Kikkli

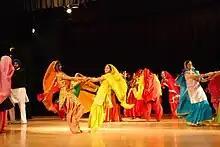

Kikkli (pronounced: kick-lee), also spelled as Kikli, is one of the folk dances of Punjabi women and girls performed by two girls holding hands and twirling each other in circle and balancing their positions in circular motions. It is generally popular in young girls and performed in pairs. A variety of songs are used with clapping.